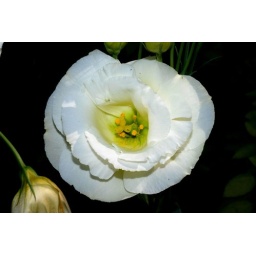
white flower near cabbage